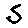
Label: 5